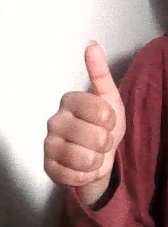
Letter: aleff